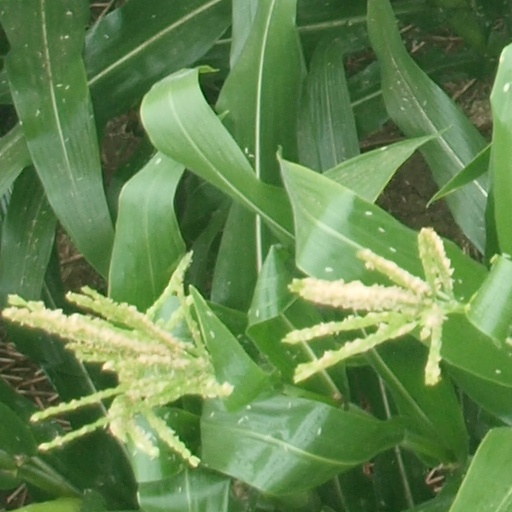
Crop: maize; corn